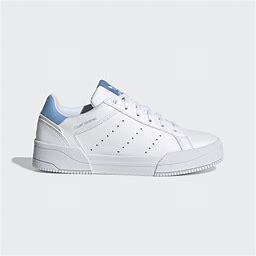
Brand: Adidas
Model: Court Tourino